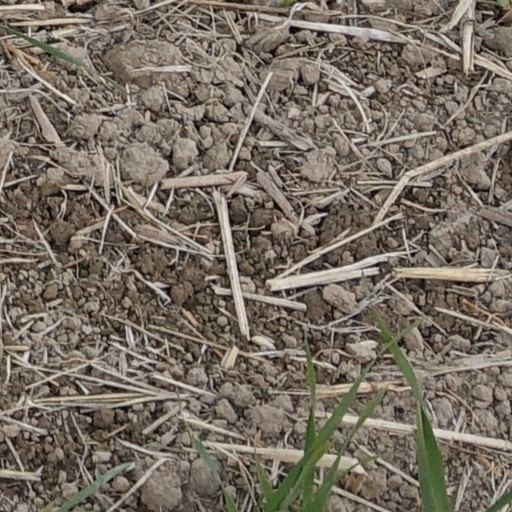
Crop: wheat